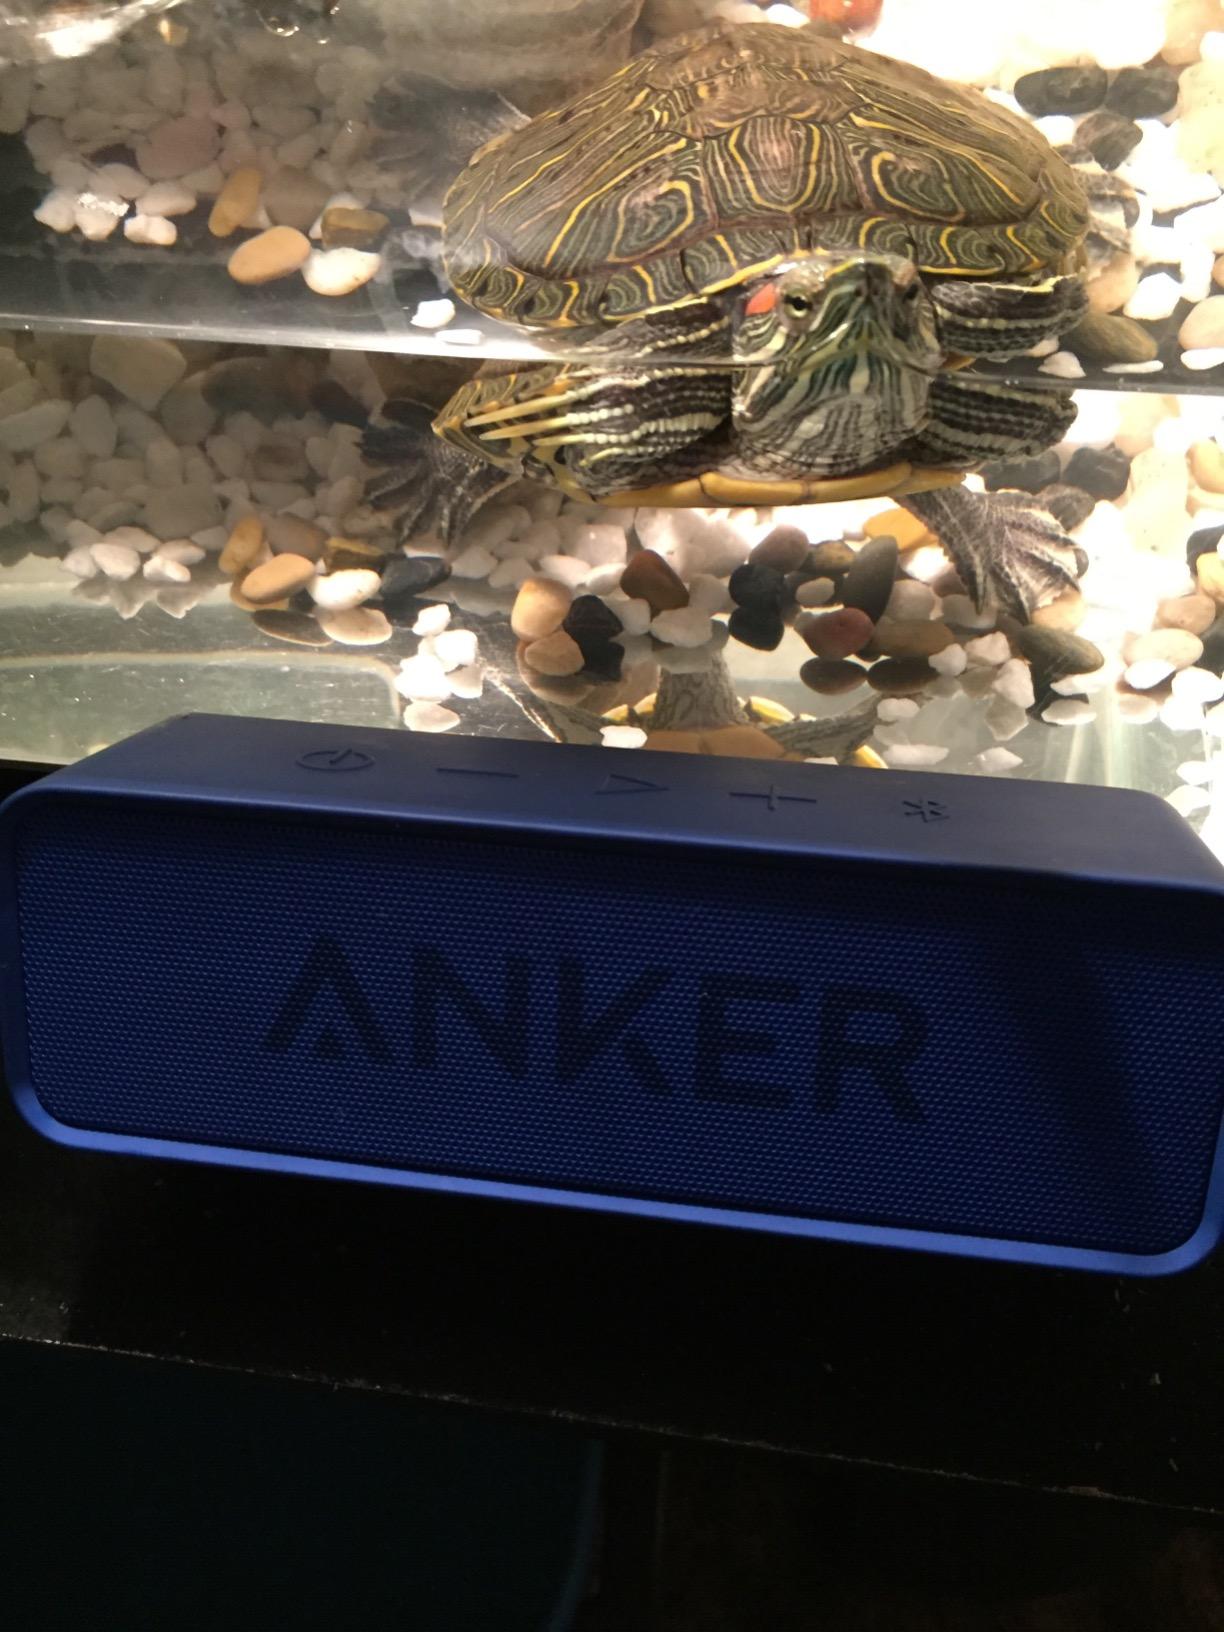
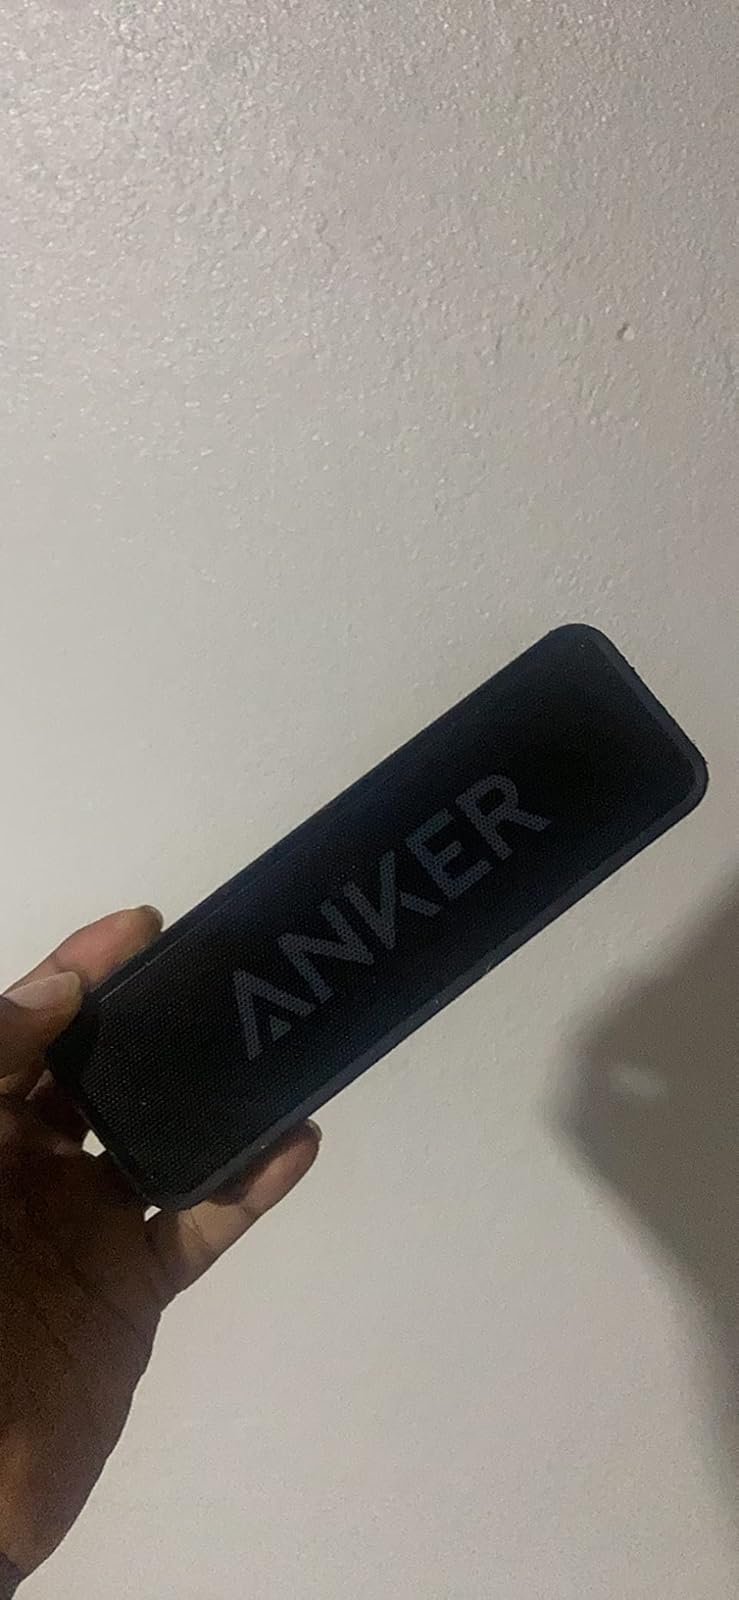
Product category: speaker
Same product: no